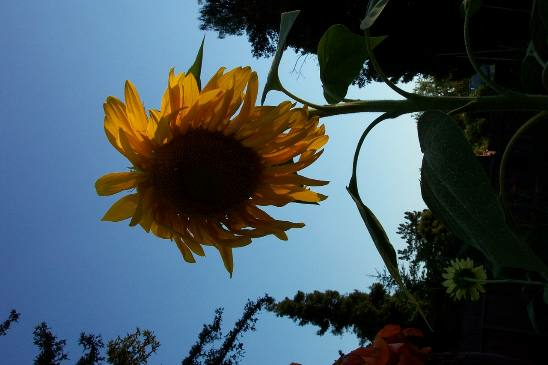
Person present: No